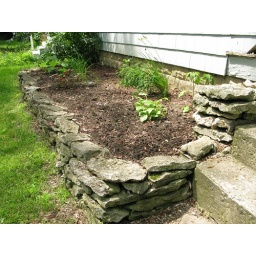
The flower beds in the front yard after I pulled out all of the weeds.